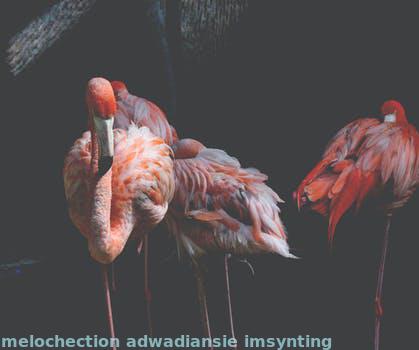
Label: Watermark